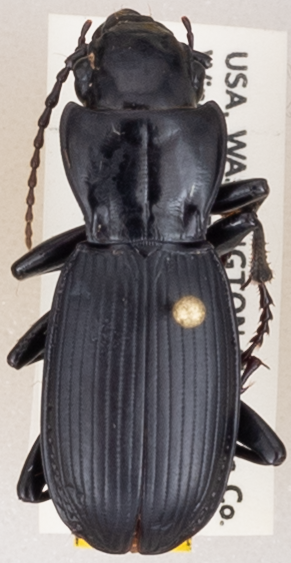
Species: Pterostichus lama
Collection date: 2019-06-04
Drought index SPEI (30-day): -1.01
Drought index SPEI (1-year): -2.09
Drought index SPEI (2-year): -2.09